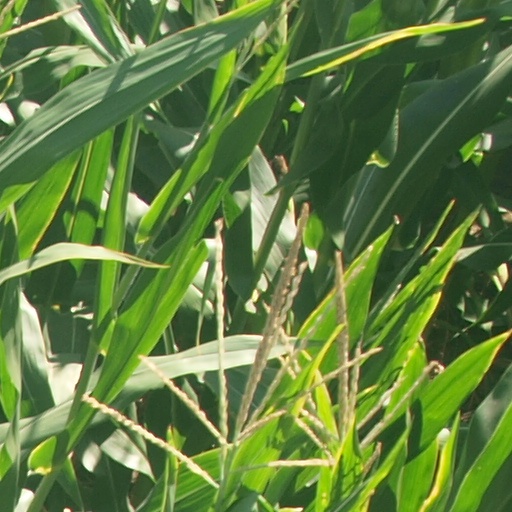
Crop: maize; corn